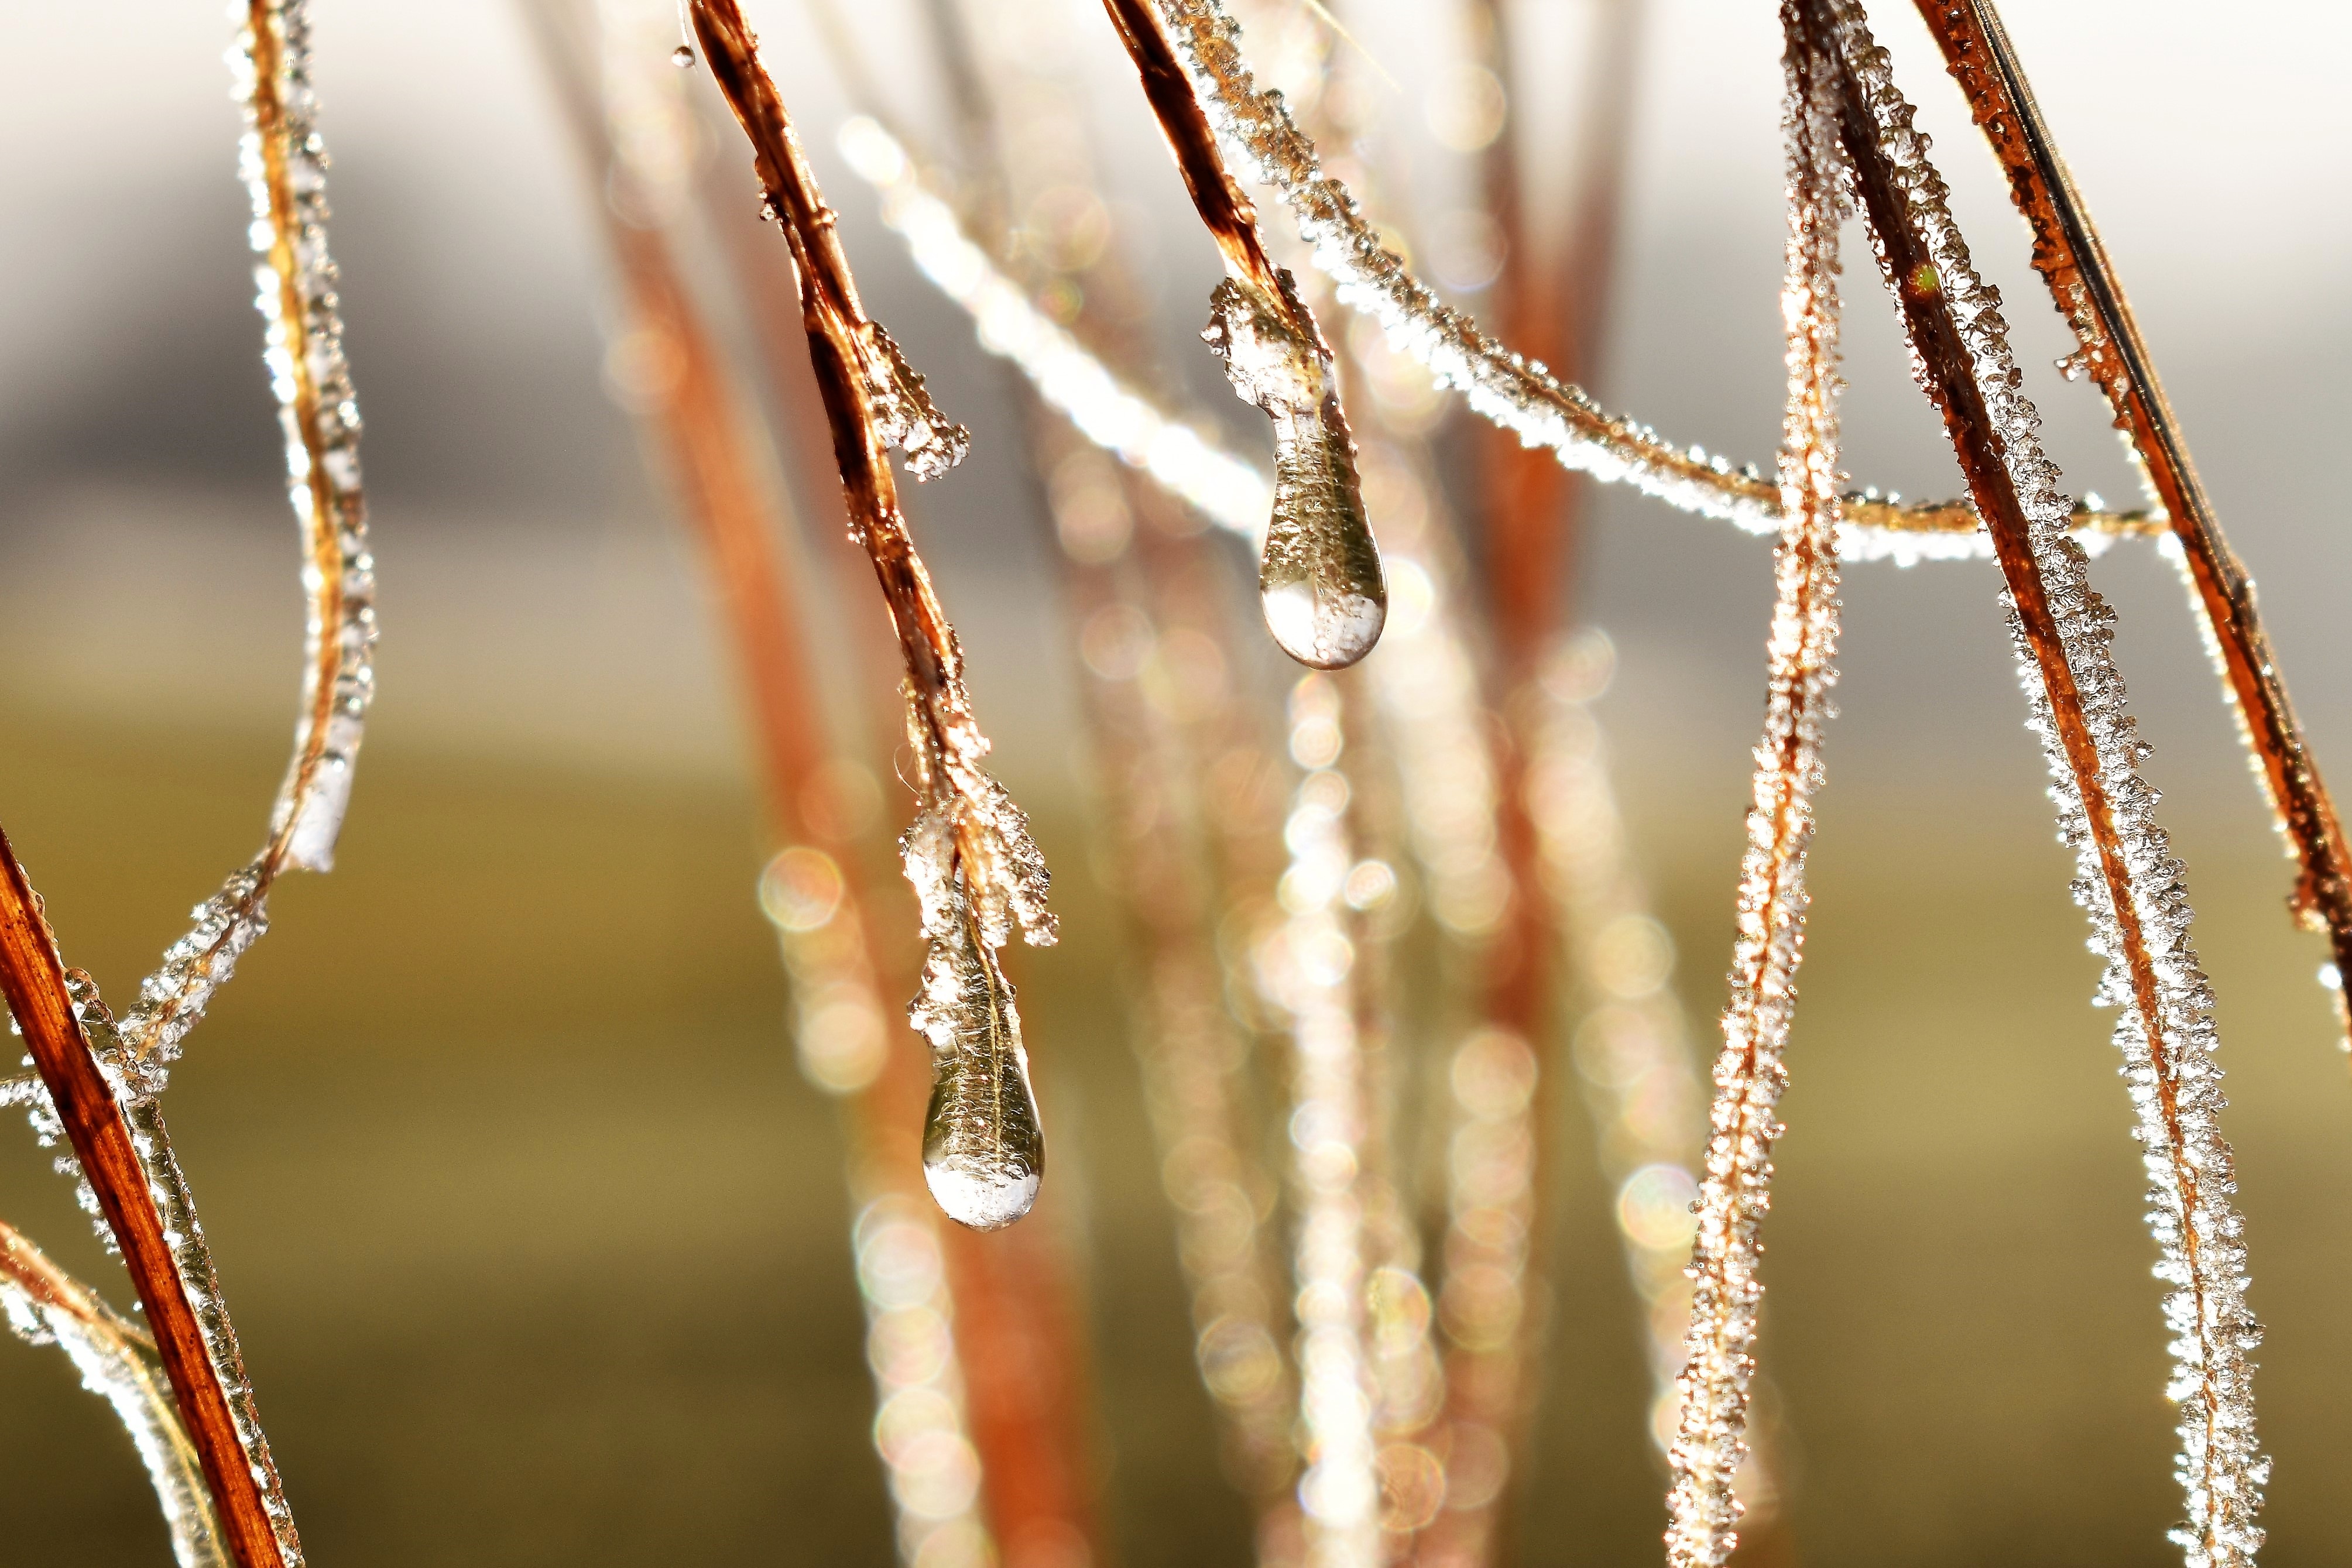
tree, water, nature, grass, branch, dew, plant, photography, sunlight, leaf, flower, frost, line, autumn, close, drip, twig, close up, dewdrop, drop of water, moisture, morgentau, macro photography, defrost, grass family, plant stem